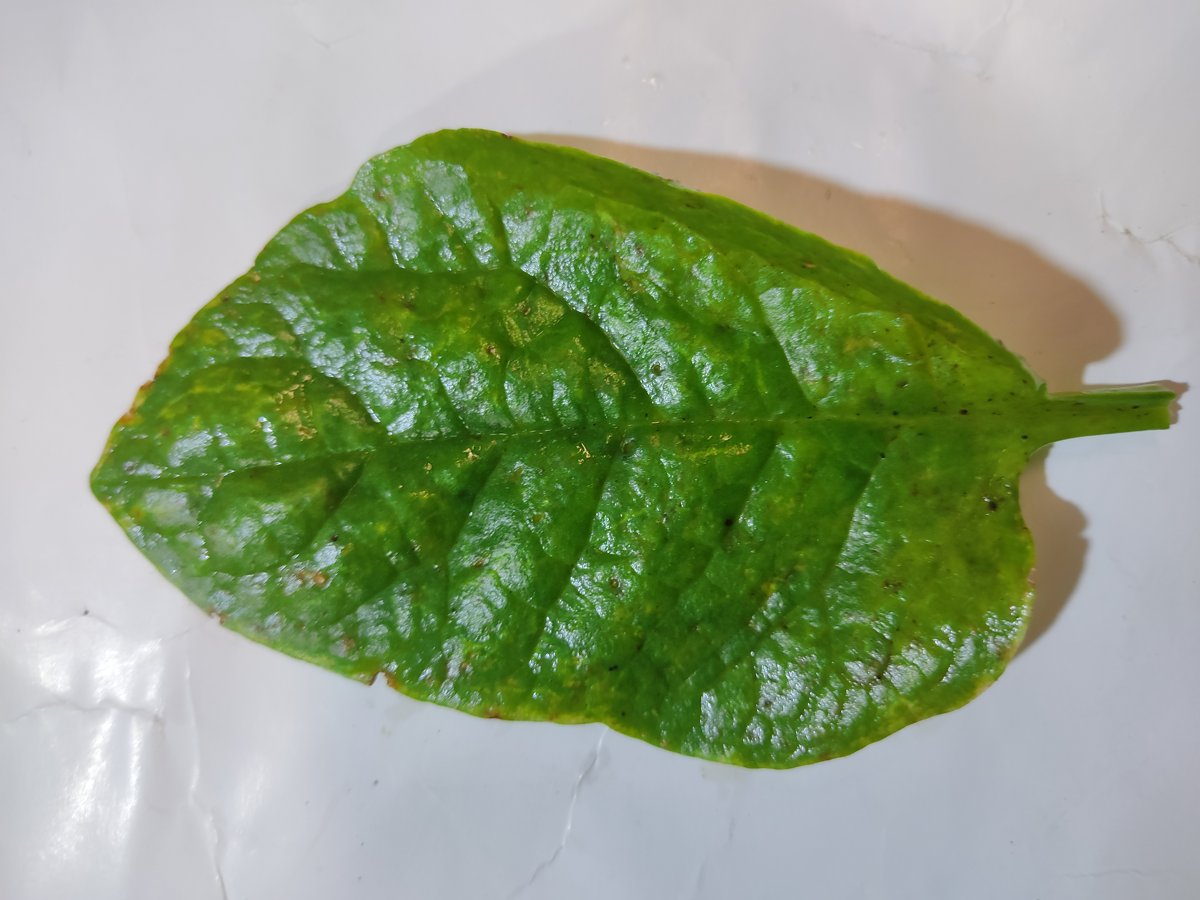
Label: Healthy-Leaf